ESPN on ABC

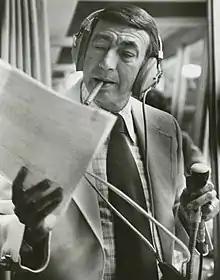
ABC sportscaster Howard Cosell in the "Monday Night Football" broadcast booth

As part of an agreement with the National Football League (which completed its merger with the American Football League that year), "Monday Night Football" debuted on ABC in September 1970, which served as the NFL's premier game of the week until 2006, when "Sunday Night Football", which moved to NBC that year as part of a broadcast deal that in turn saw "MNF" move to ESPN, took over as the league's marquee game. Although it suffered a decline in ratings toward the end of its ABC run, the program was a hit for the network; according to ABC president Leonard Goldenson, "Monday Night Football" helped regularly score ABC an audience share of 15%–16%.